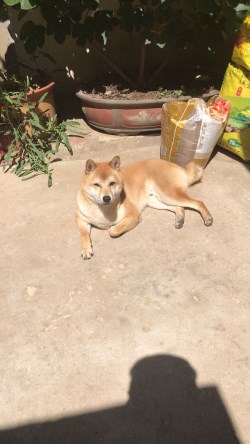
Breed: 1043-n000001-Shiba_Dog